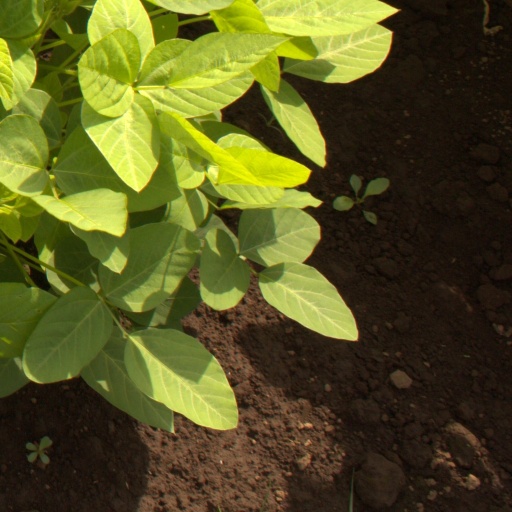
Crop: soybean